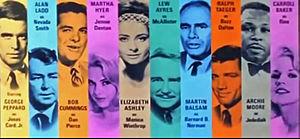
Les Ambitieux est un film américain réalisé par Edward Dmytryk et sorti en 1964.